Royal Danish Army

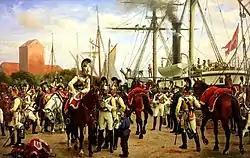
Painting of the former army regiment "Livgarden til Hest"

The structure of the Danish army changed in 2015, leaving Danish Division without brigades or support troops directly under its command. The two brigades had only command over combat battalions, as combat support and logistic support units were grouped under various support centres. 1st Brigade consisted of four combat battalions and was tasked with providing troops for international deployments. 2nd Brigade consisted of five battalions and was tasked with the defence of the Danish territory. Support centres contained the army's combat support, combat logistic and general support units. This structure was changed in